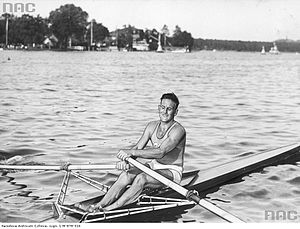
Roger Verey
Roger Roland Verey var en polsk roer som deltog i de olympiske lege 1936 i Berlin.